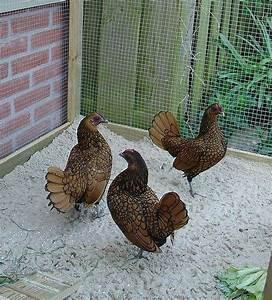
chicken